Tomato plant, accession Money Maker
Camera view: bottom (45 deg); turntable rotation: 150 degrees
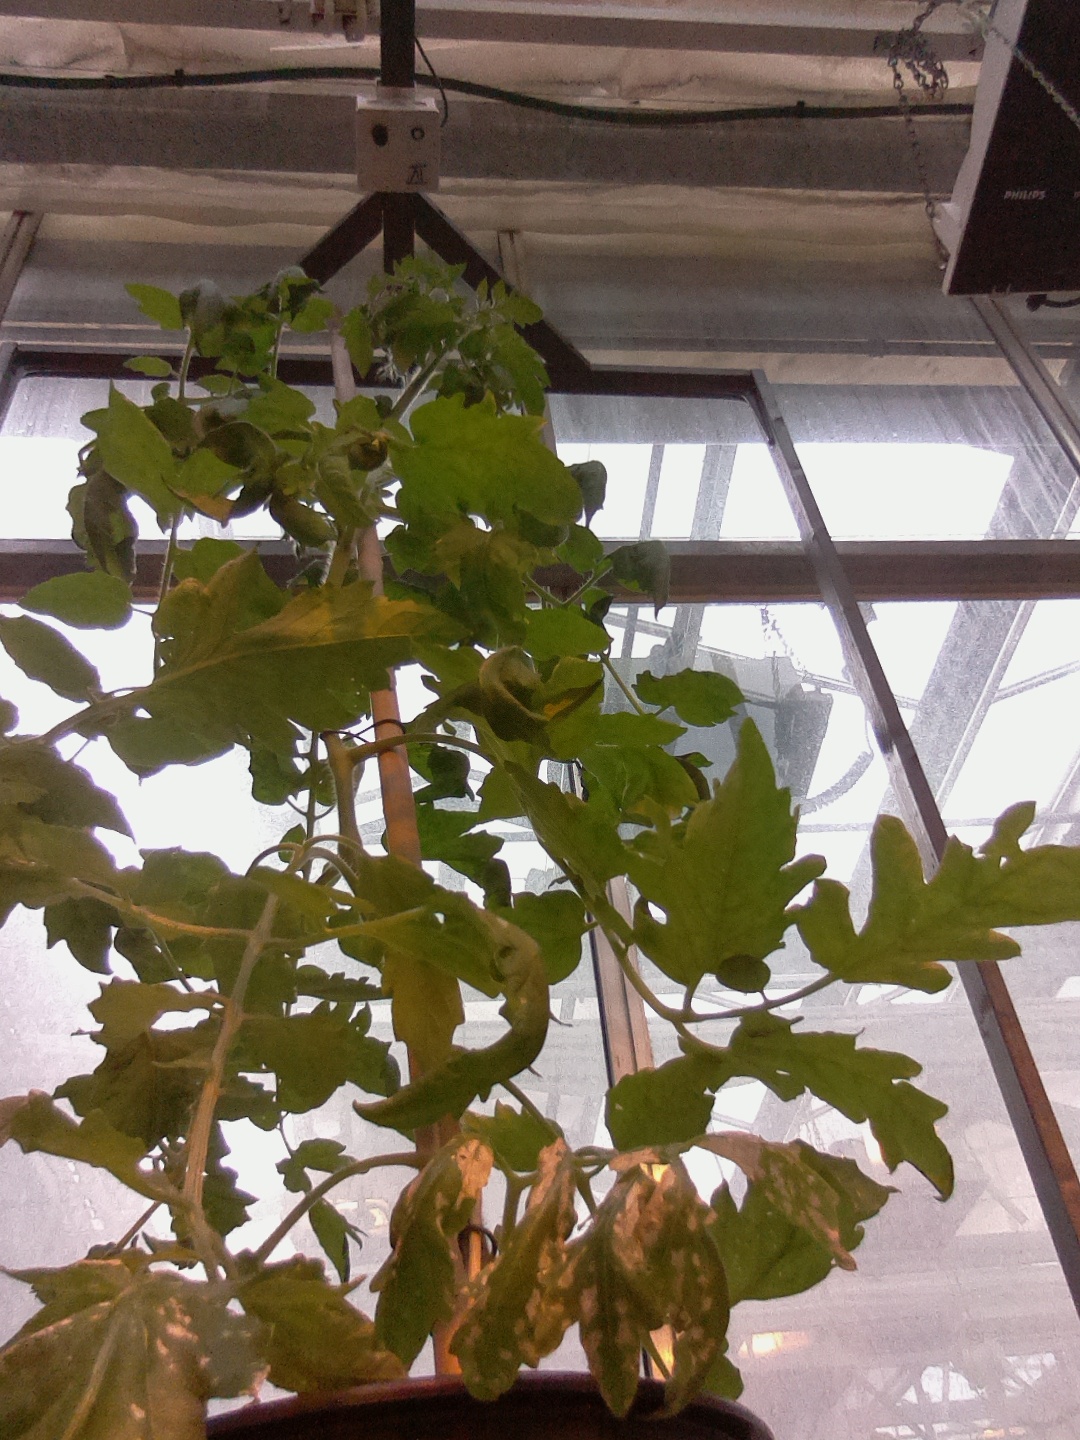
BBCH growth stage 65: Full flowering, 50%-60% of flowers open, first petals falling